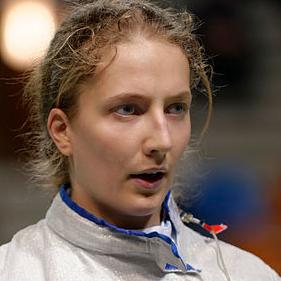
Age: 18